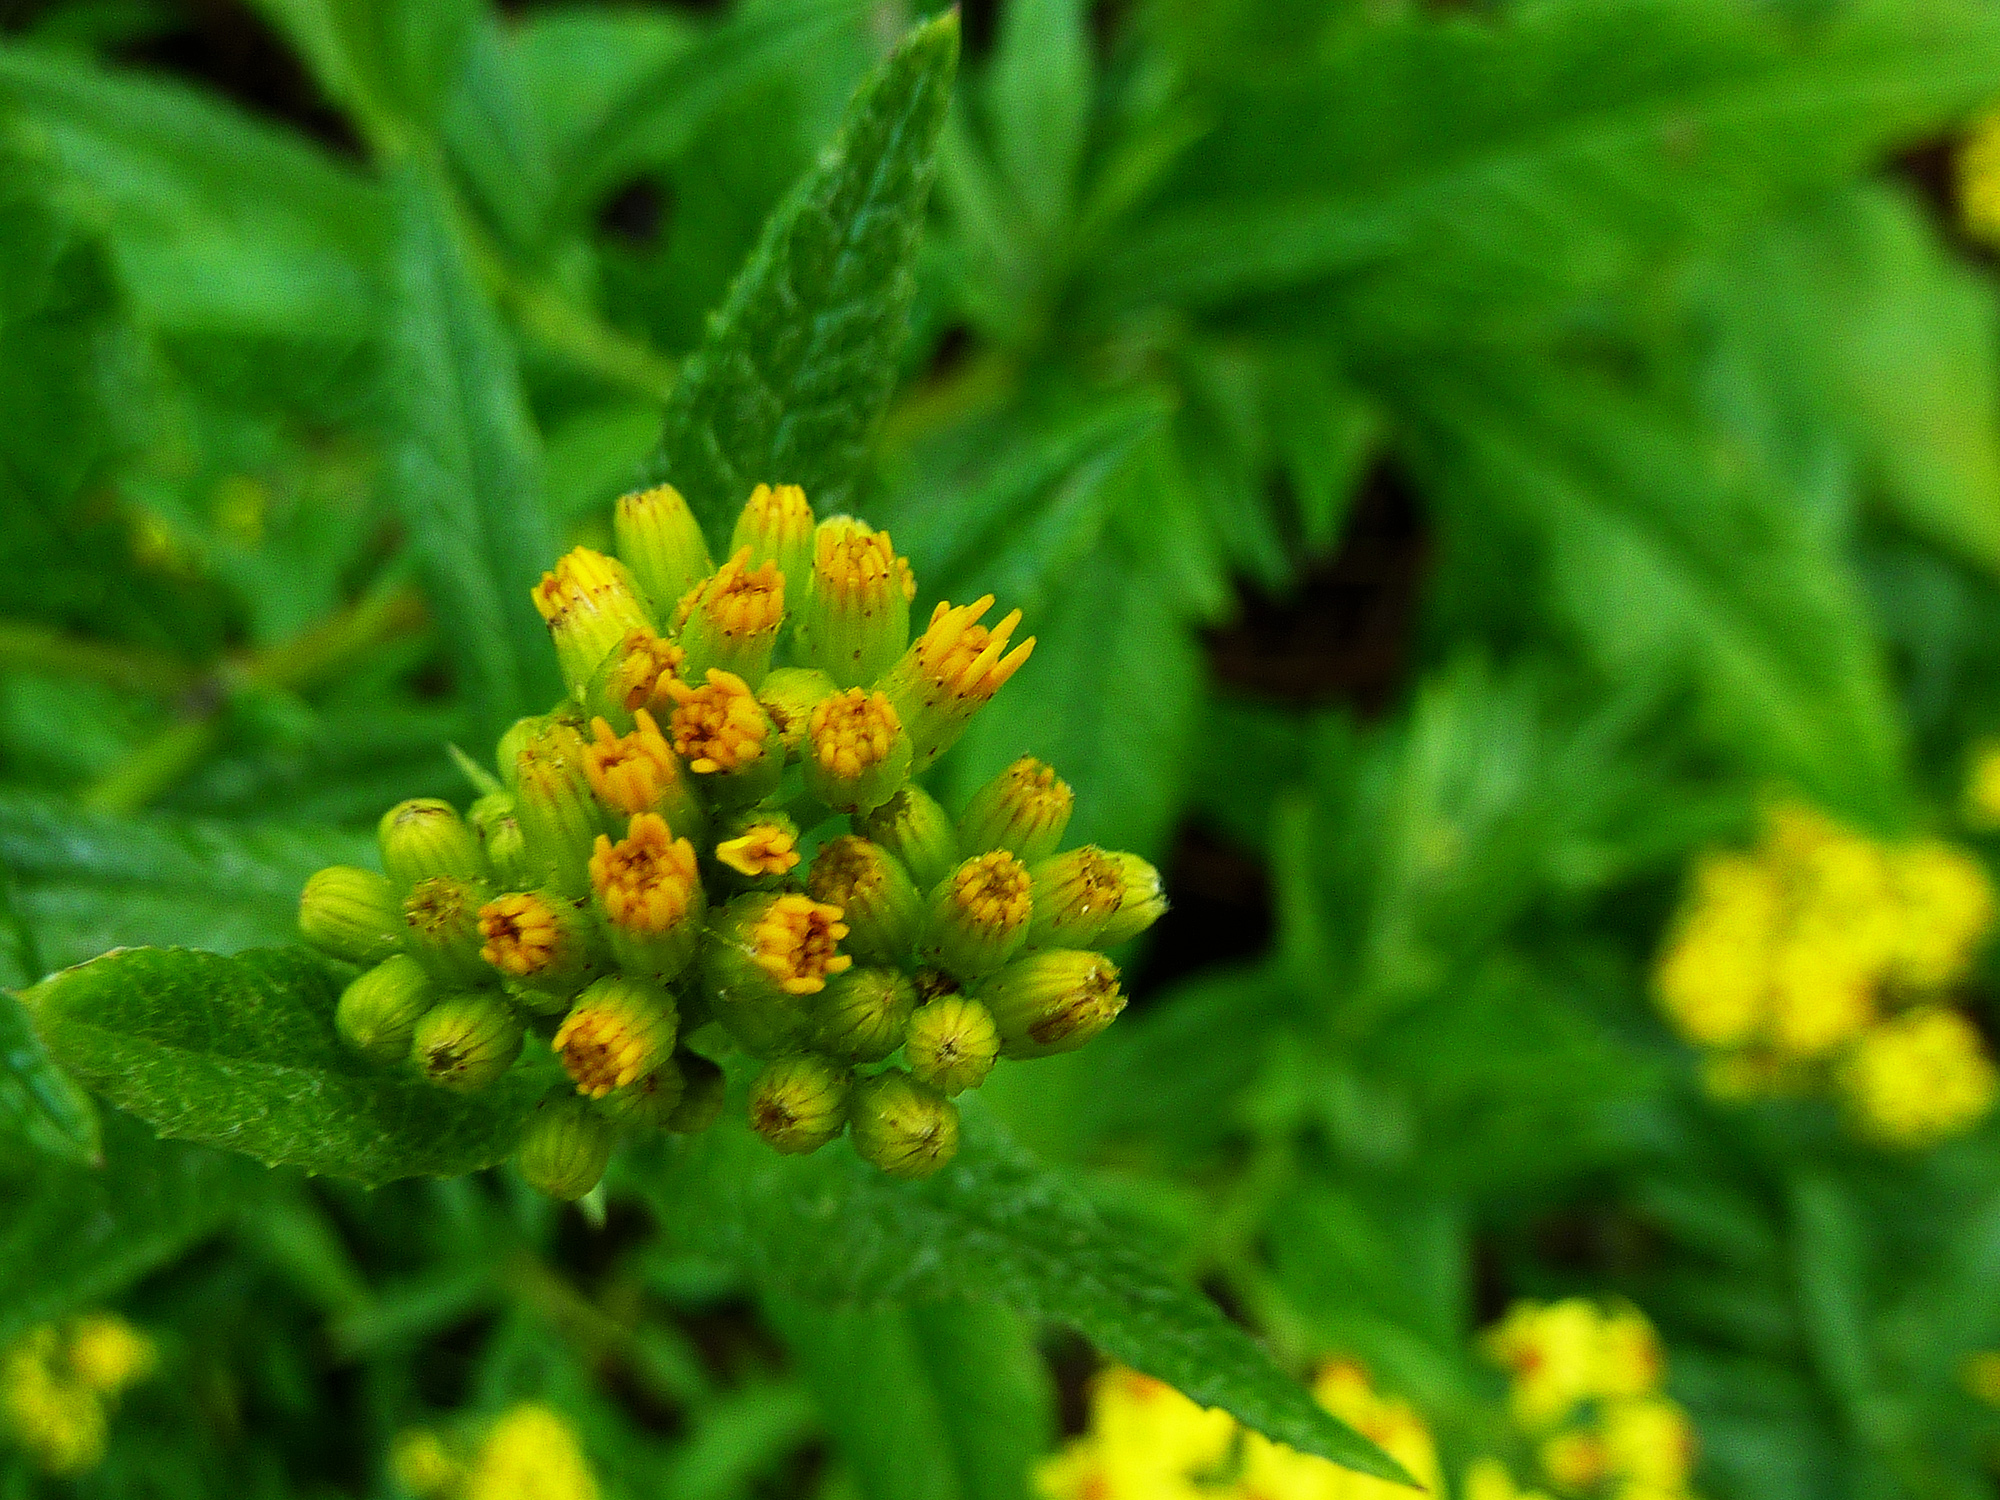
plant, flower, herb, produce, macro, flora, wildflower, australia, longbeach, nsw, shrub, rue, macro photography, tansy, flowering plant, daisy family, subshrub, common tansy, land plant, common tormentil, common rue